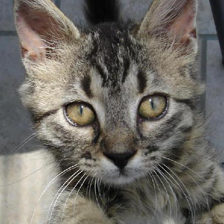
Label: animals